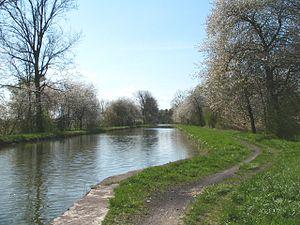
Canal du Rhone au Rhin près d'Allenjoie (25) Photo prise fin avril 2006 par F5ZV
L'économie de la Franche-Comté traite de la situation économique conjoncturelle et structurelle de la Franche-Comté de nos jours.